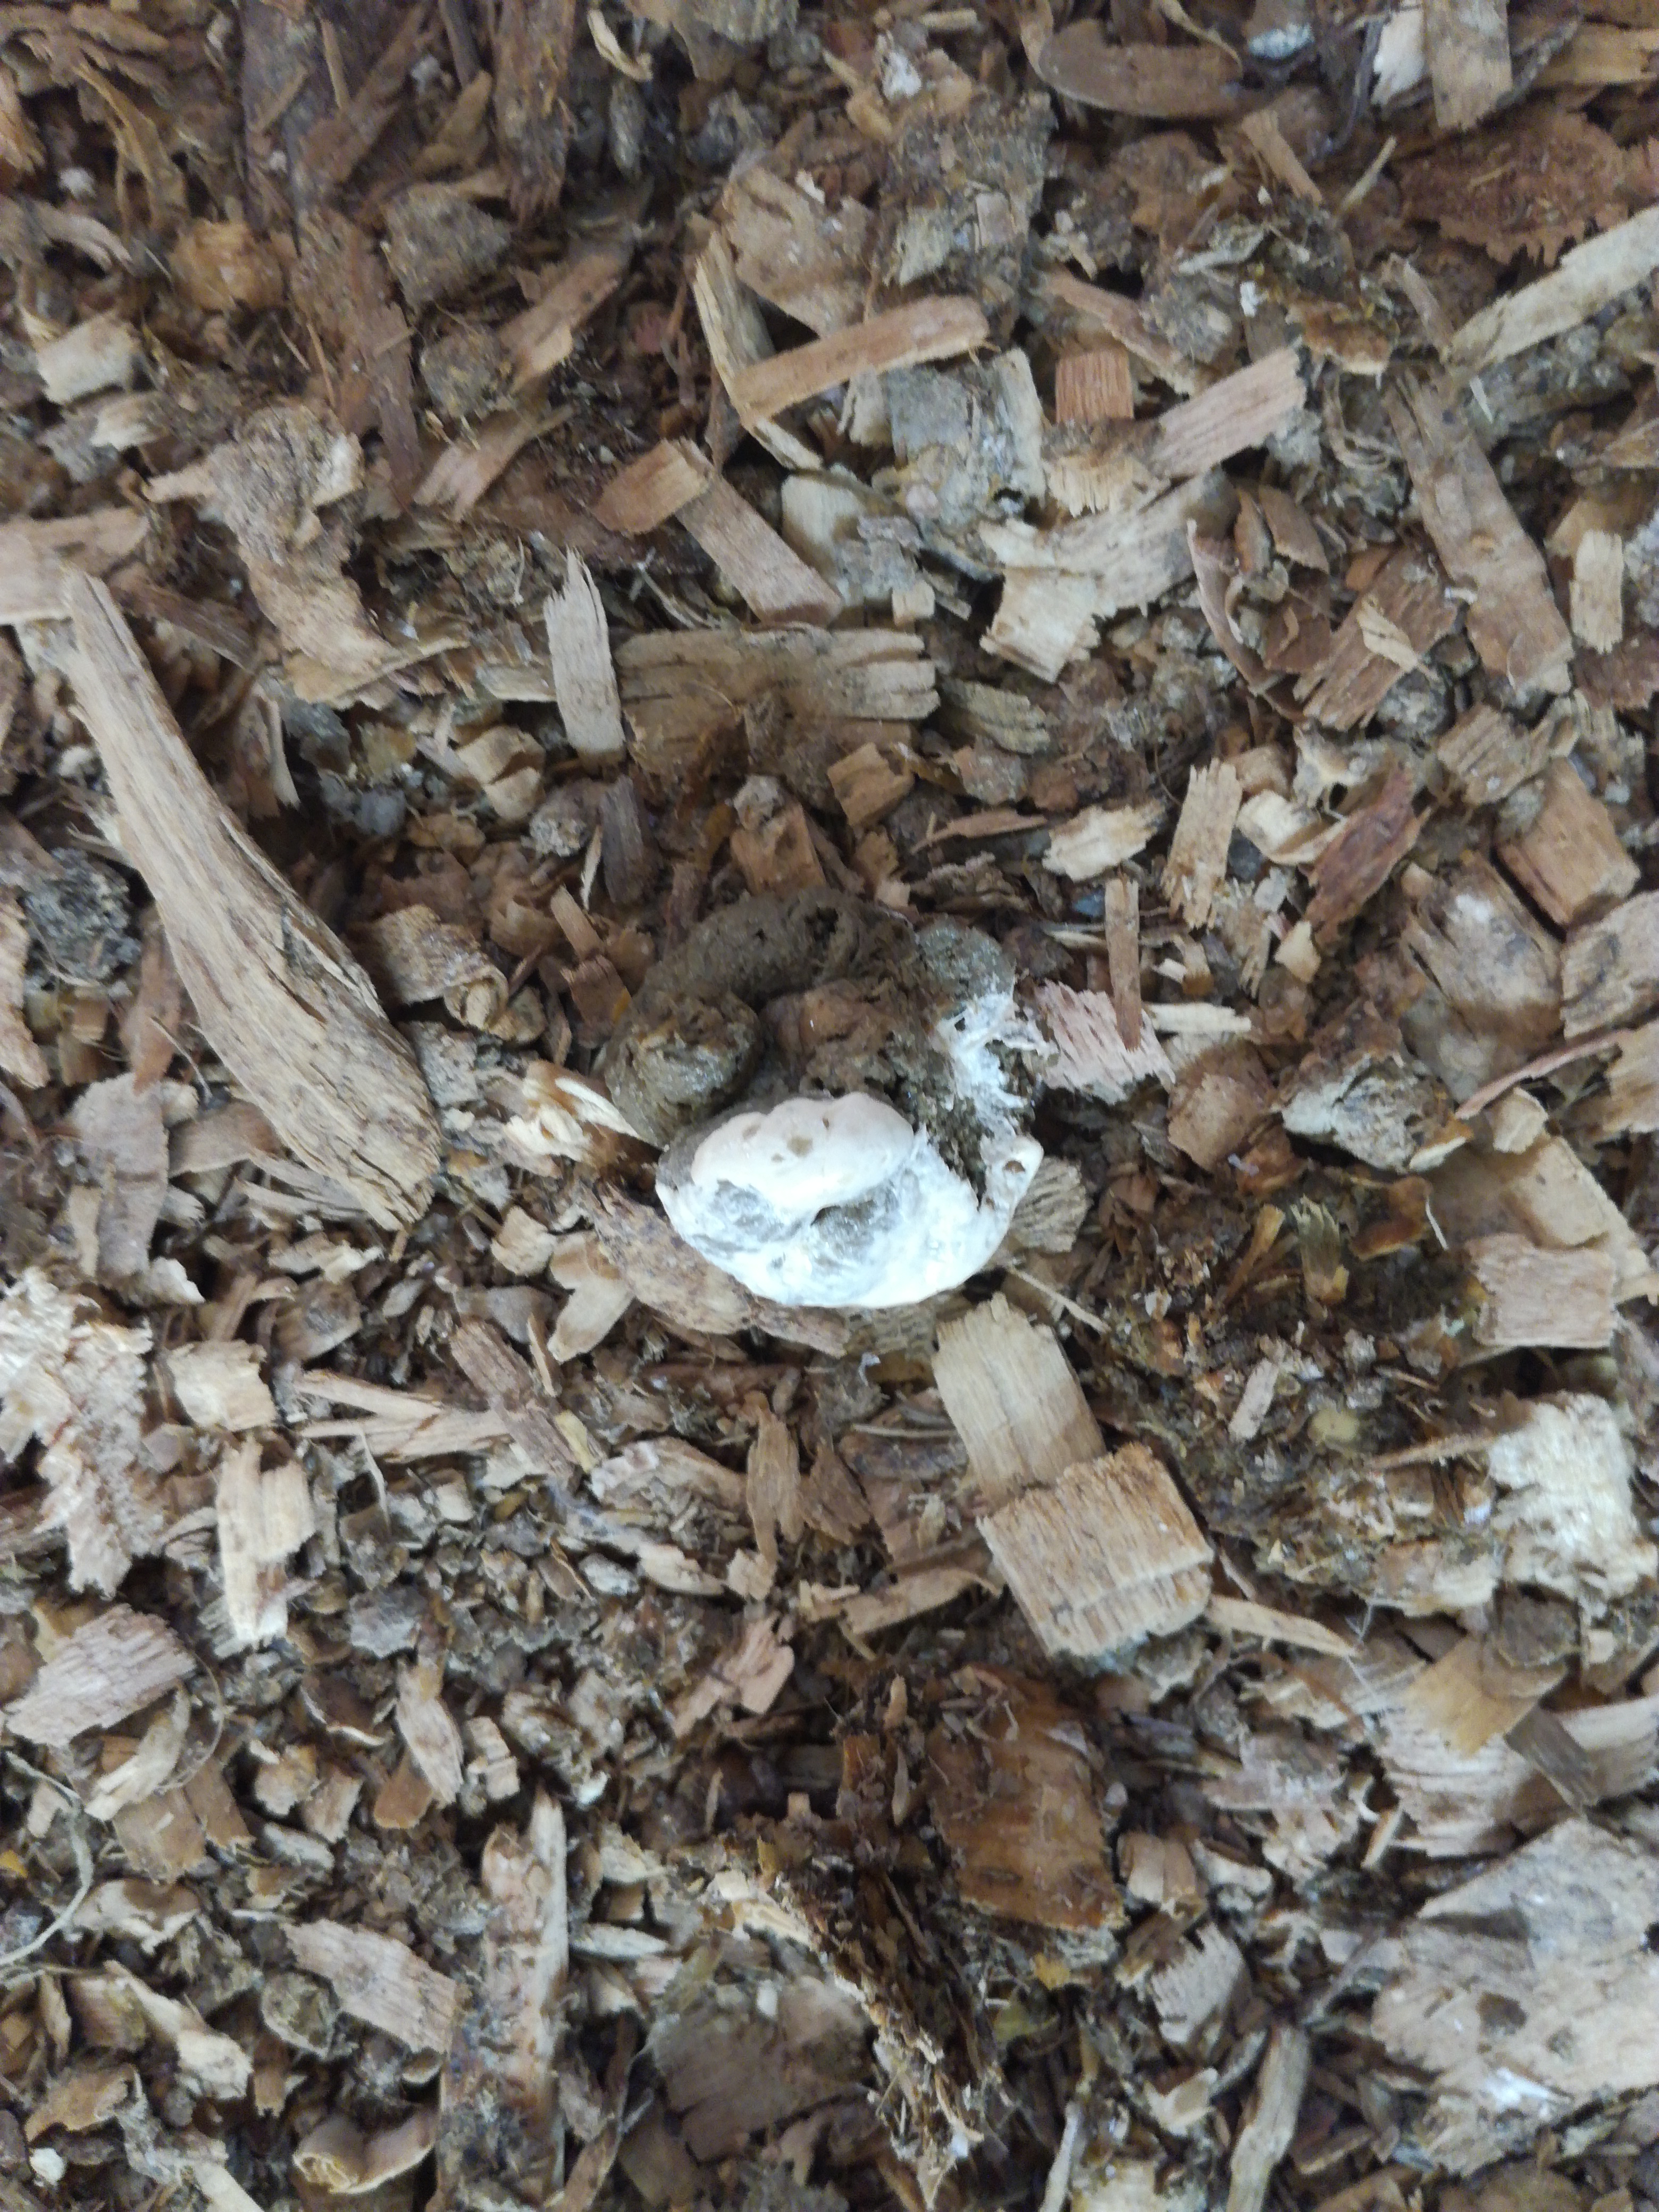
PCR-confirmed diagnosis: Healthy